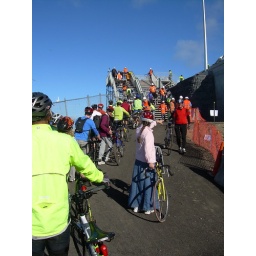
The men in orange vests were there for the sole purpose of carrying people's bikes up the steps!